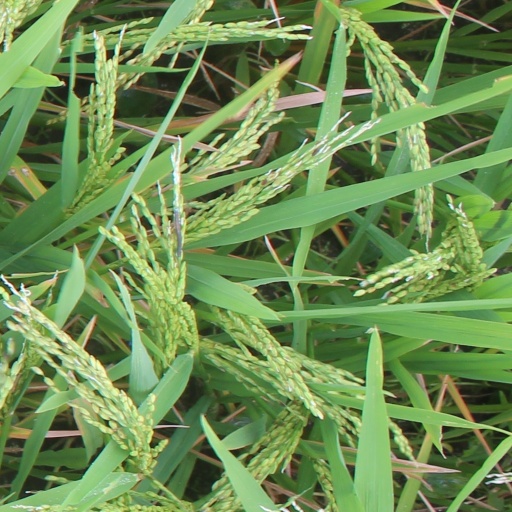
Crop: rice